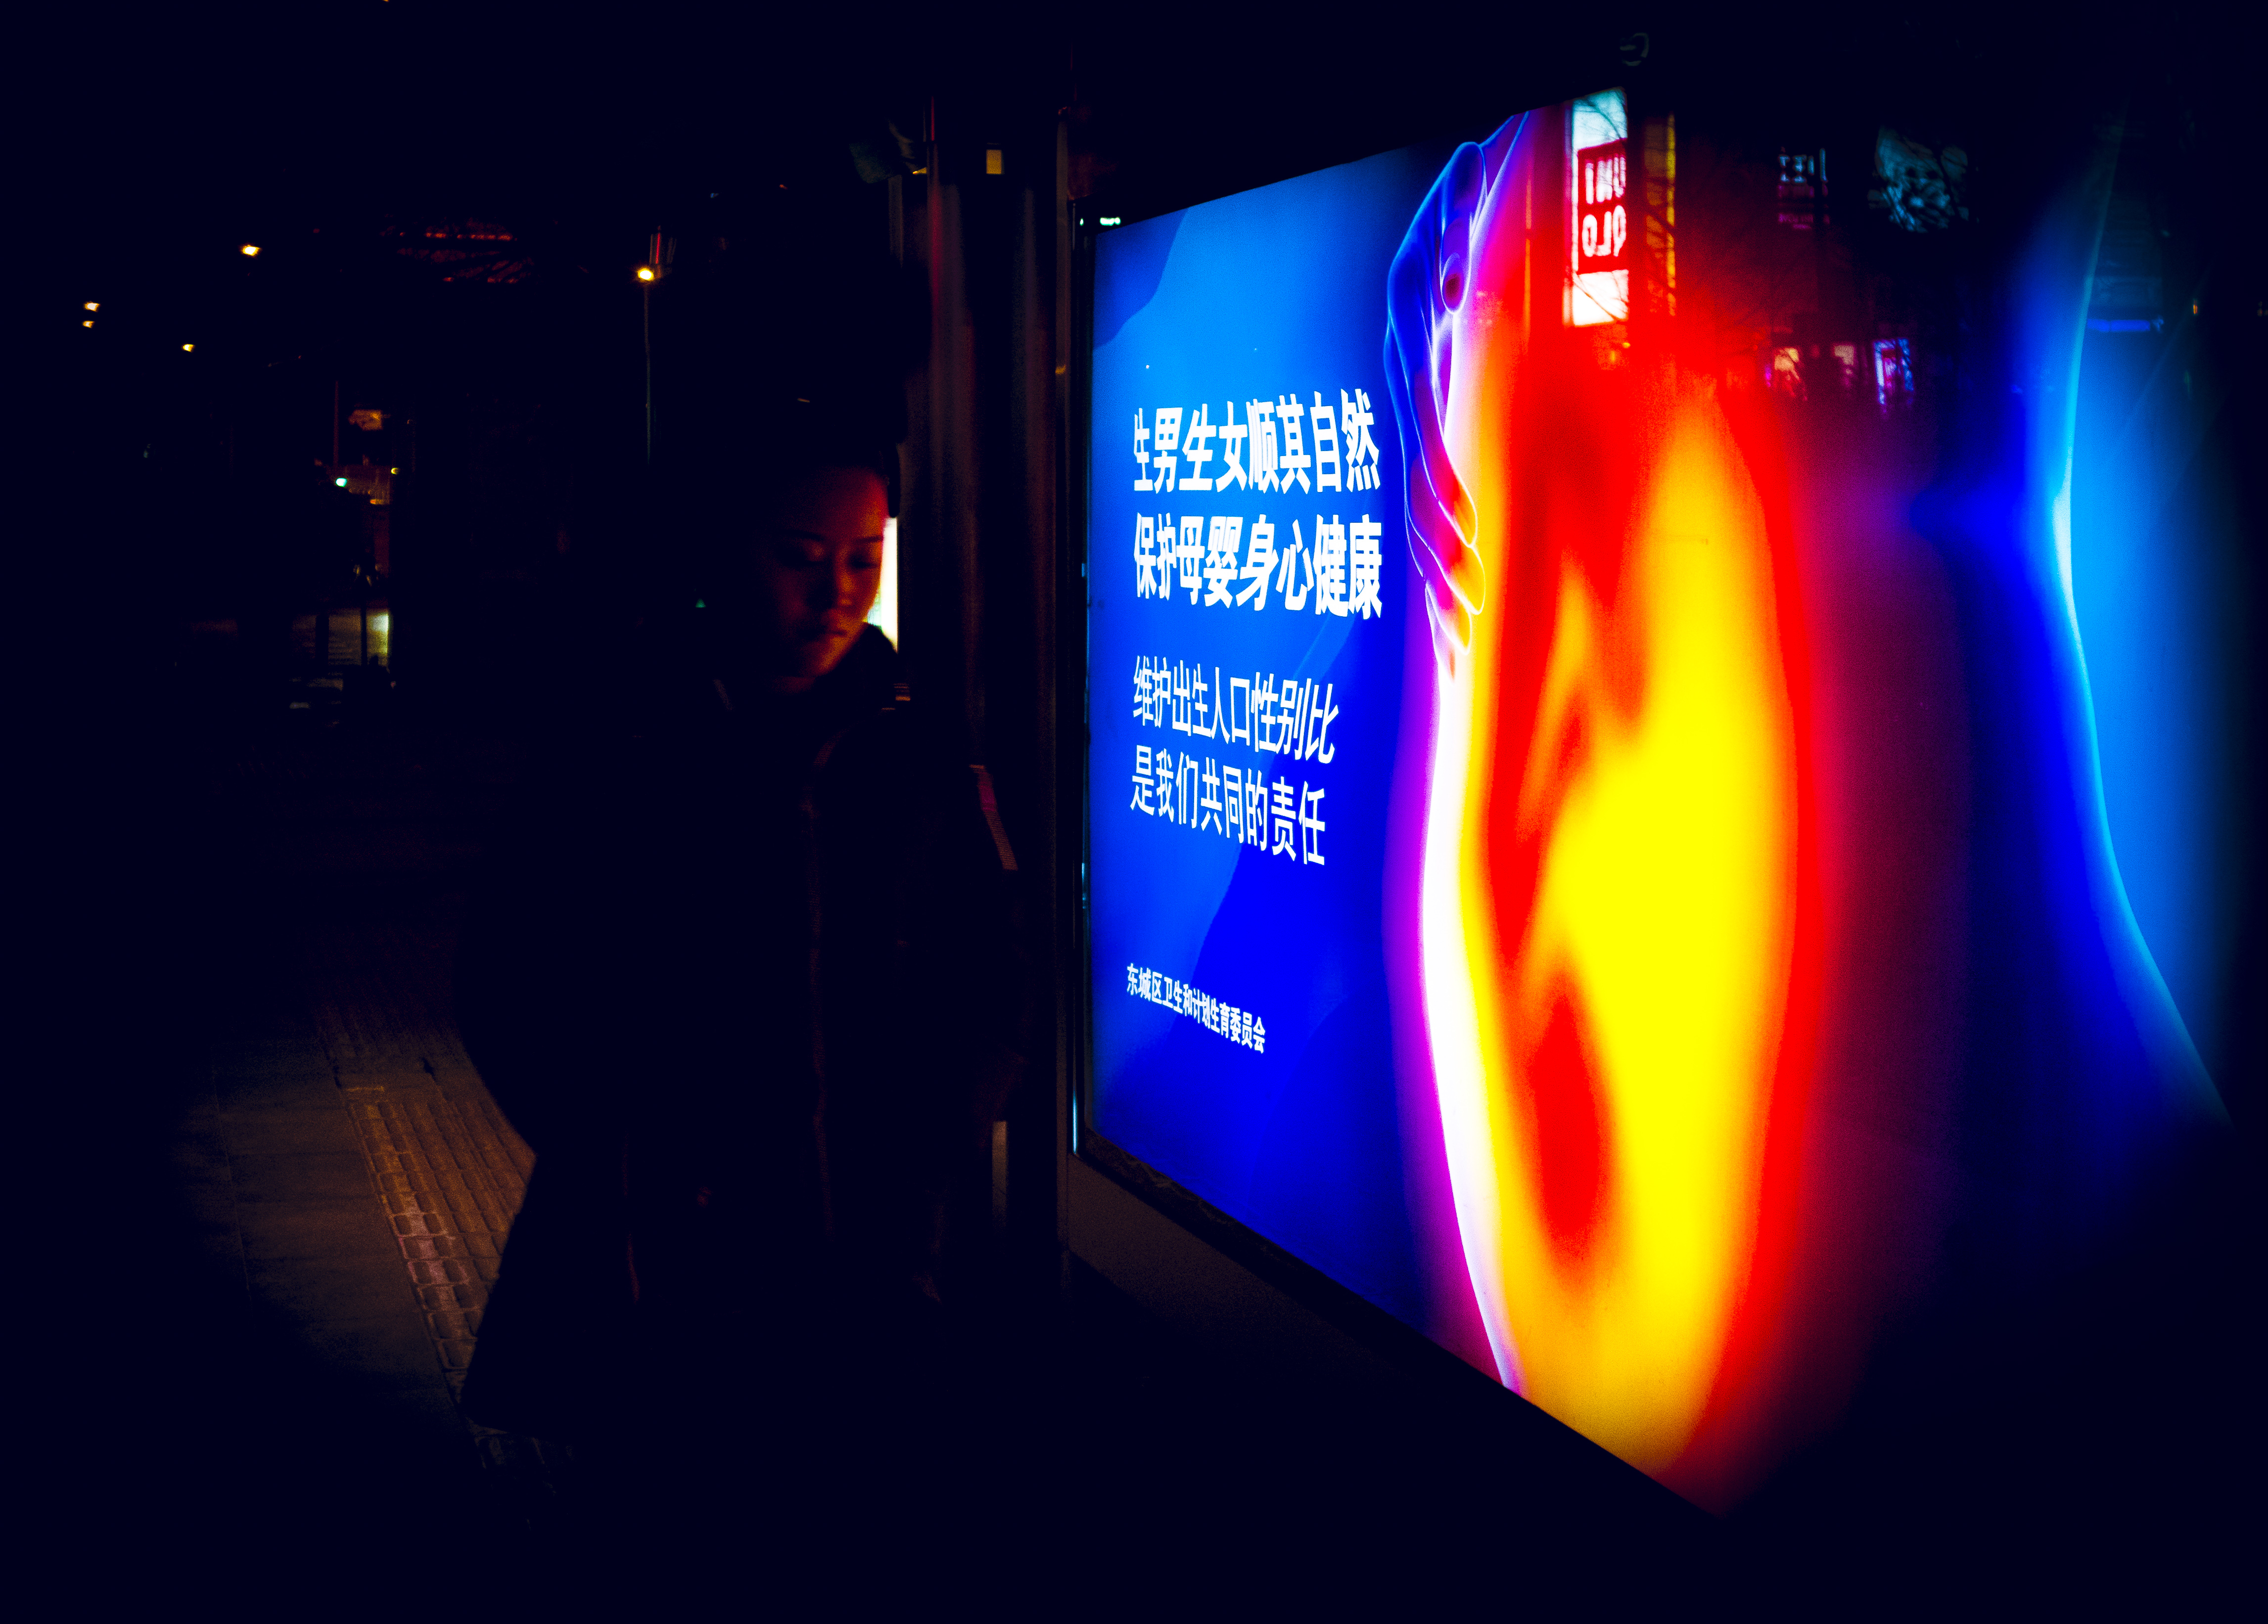
light, street, night, camera, photography, city, urban, male, female, chinese, red, color, human, darkness, blue, signage, lighting, baby, neon, neon sign, family, candid, art, girls, stage, beijing, advertisement, boys, control, fine, china, streetscene, shape, compact, screenshot, sonystreetphotographer, element, dscrx100, birth, preference, computer wallpaper, display device